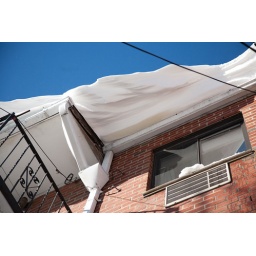
Wind-swept mounds of snow building behind the gutters of my grandparents' third floor apartment in Flushing, NY.